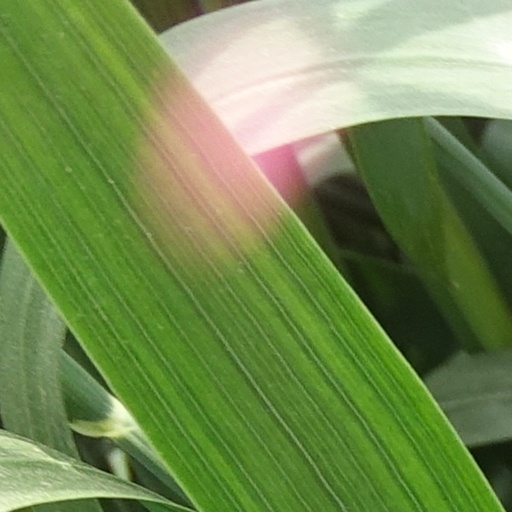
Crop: wheat